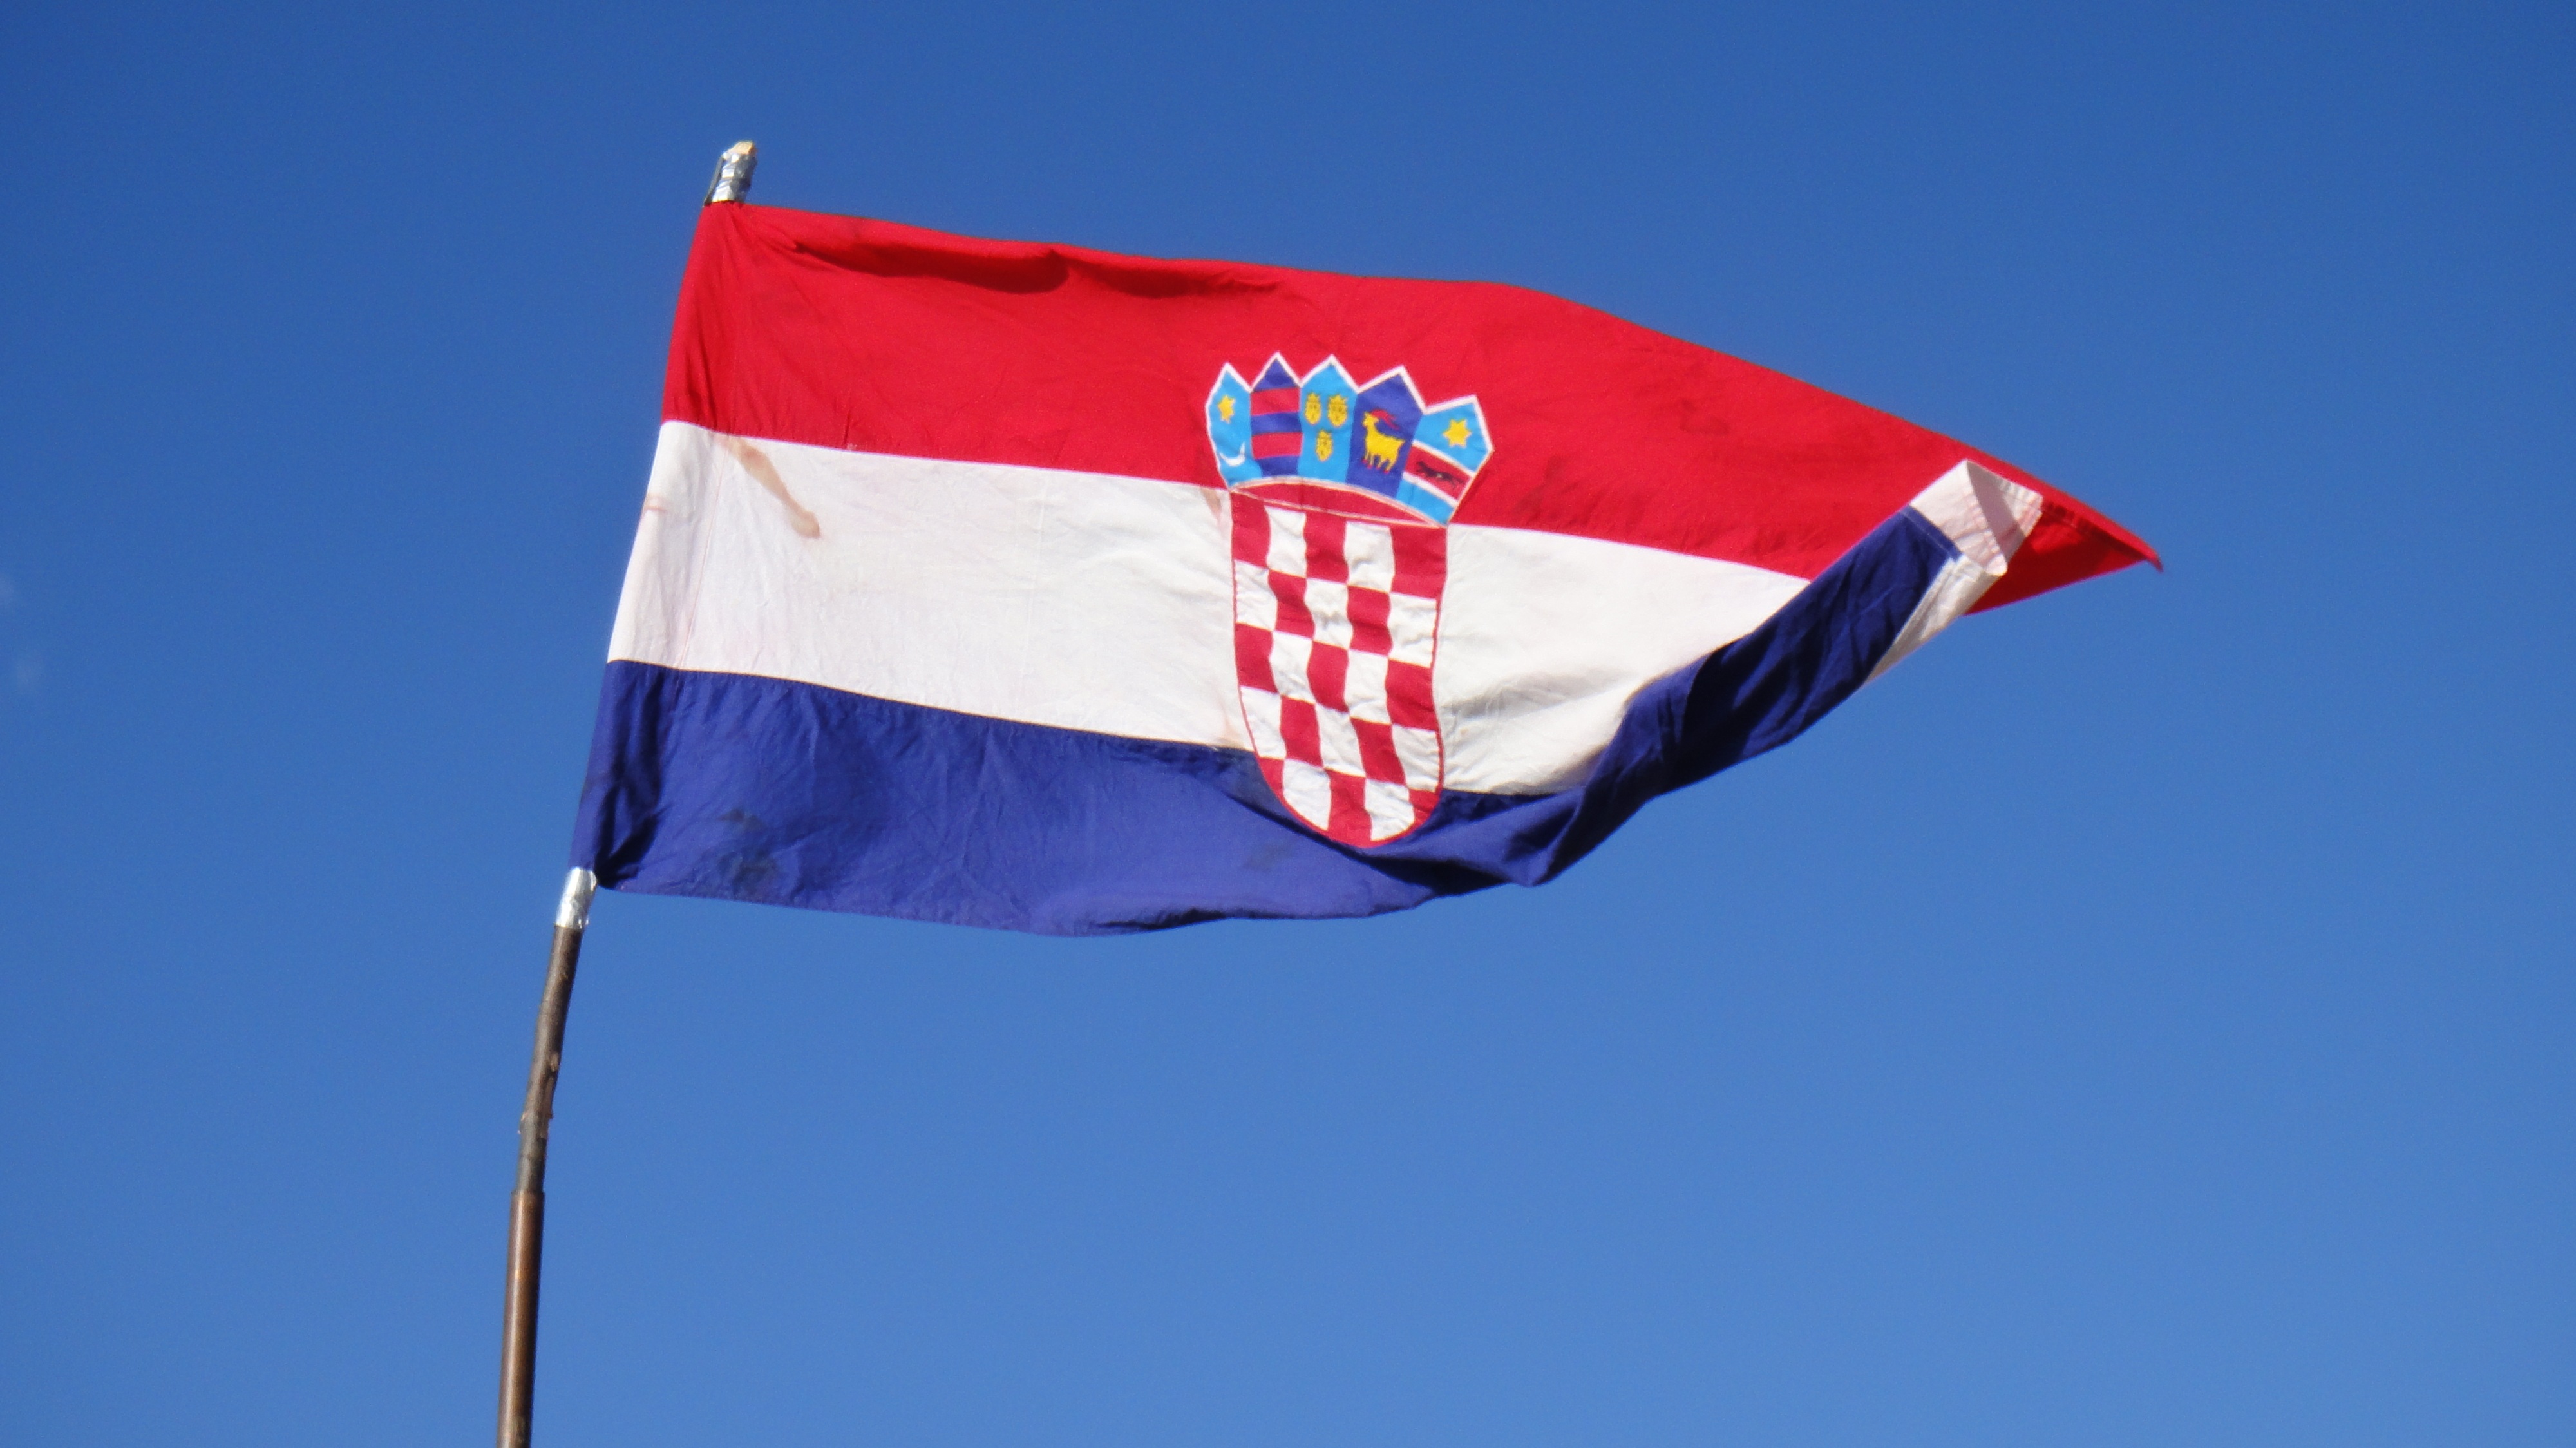
wind, red, flag, blue, croatia, red flag, croatian, flag of the united states, croatian flag